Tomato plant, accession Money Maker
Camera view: vertical (180 deg); turntable rotation: 210 degrees
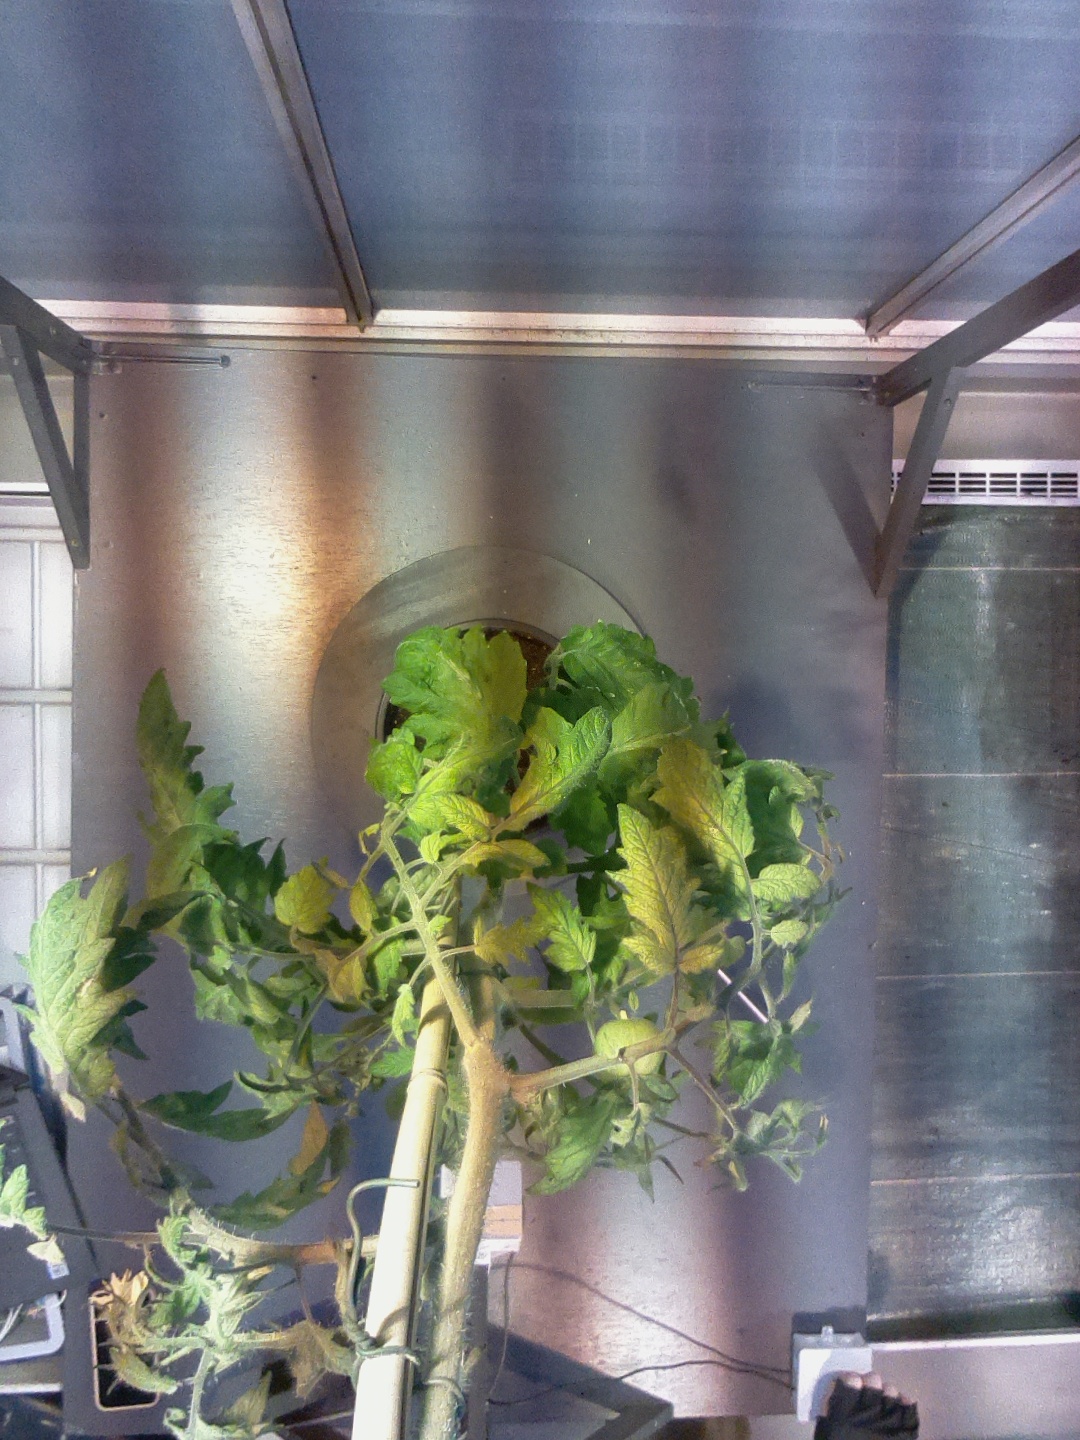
BBCH growth stage 74: 40%-50% of final fruit size